Britannia Superior

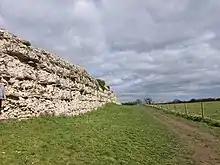
An example of a fortified Roman wall built at Calleva Atrebatum found near modern day Silchester.

Epigraphical evidence shows that an inscription made during the time of Lucius Julius Julianus between 198-209 AD describes his legions being based at Caerleon in what was to become Upper Britain. This leads historians to believe Britain had still not been divided by 209 AD. This is also evidence that although fewer legions were in the north, Lower Britain relied on soldiers from the south. Evidence pointing towards the existence of a southern concord serving near Corbridge in Lower Britain exists. Another altar devoted to a southern commander proves that detachments of two Upper Britain legions were serving together on the northern frontier.